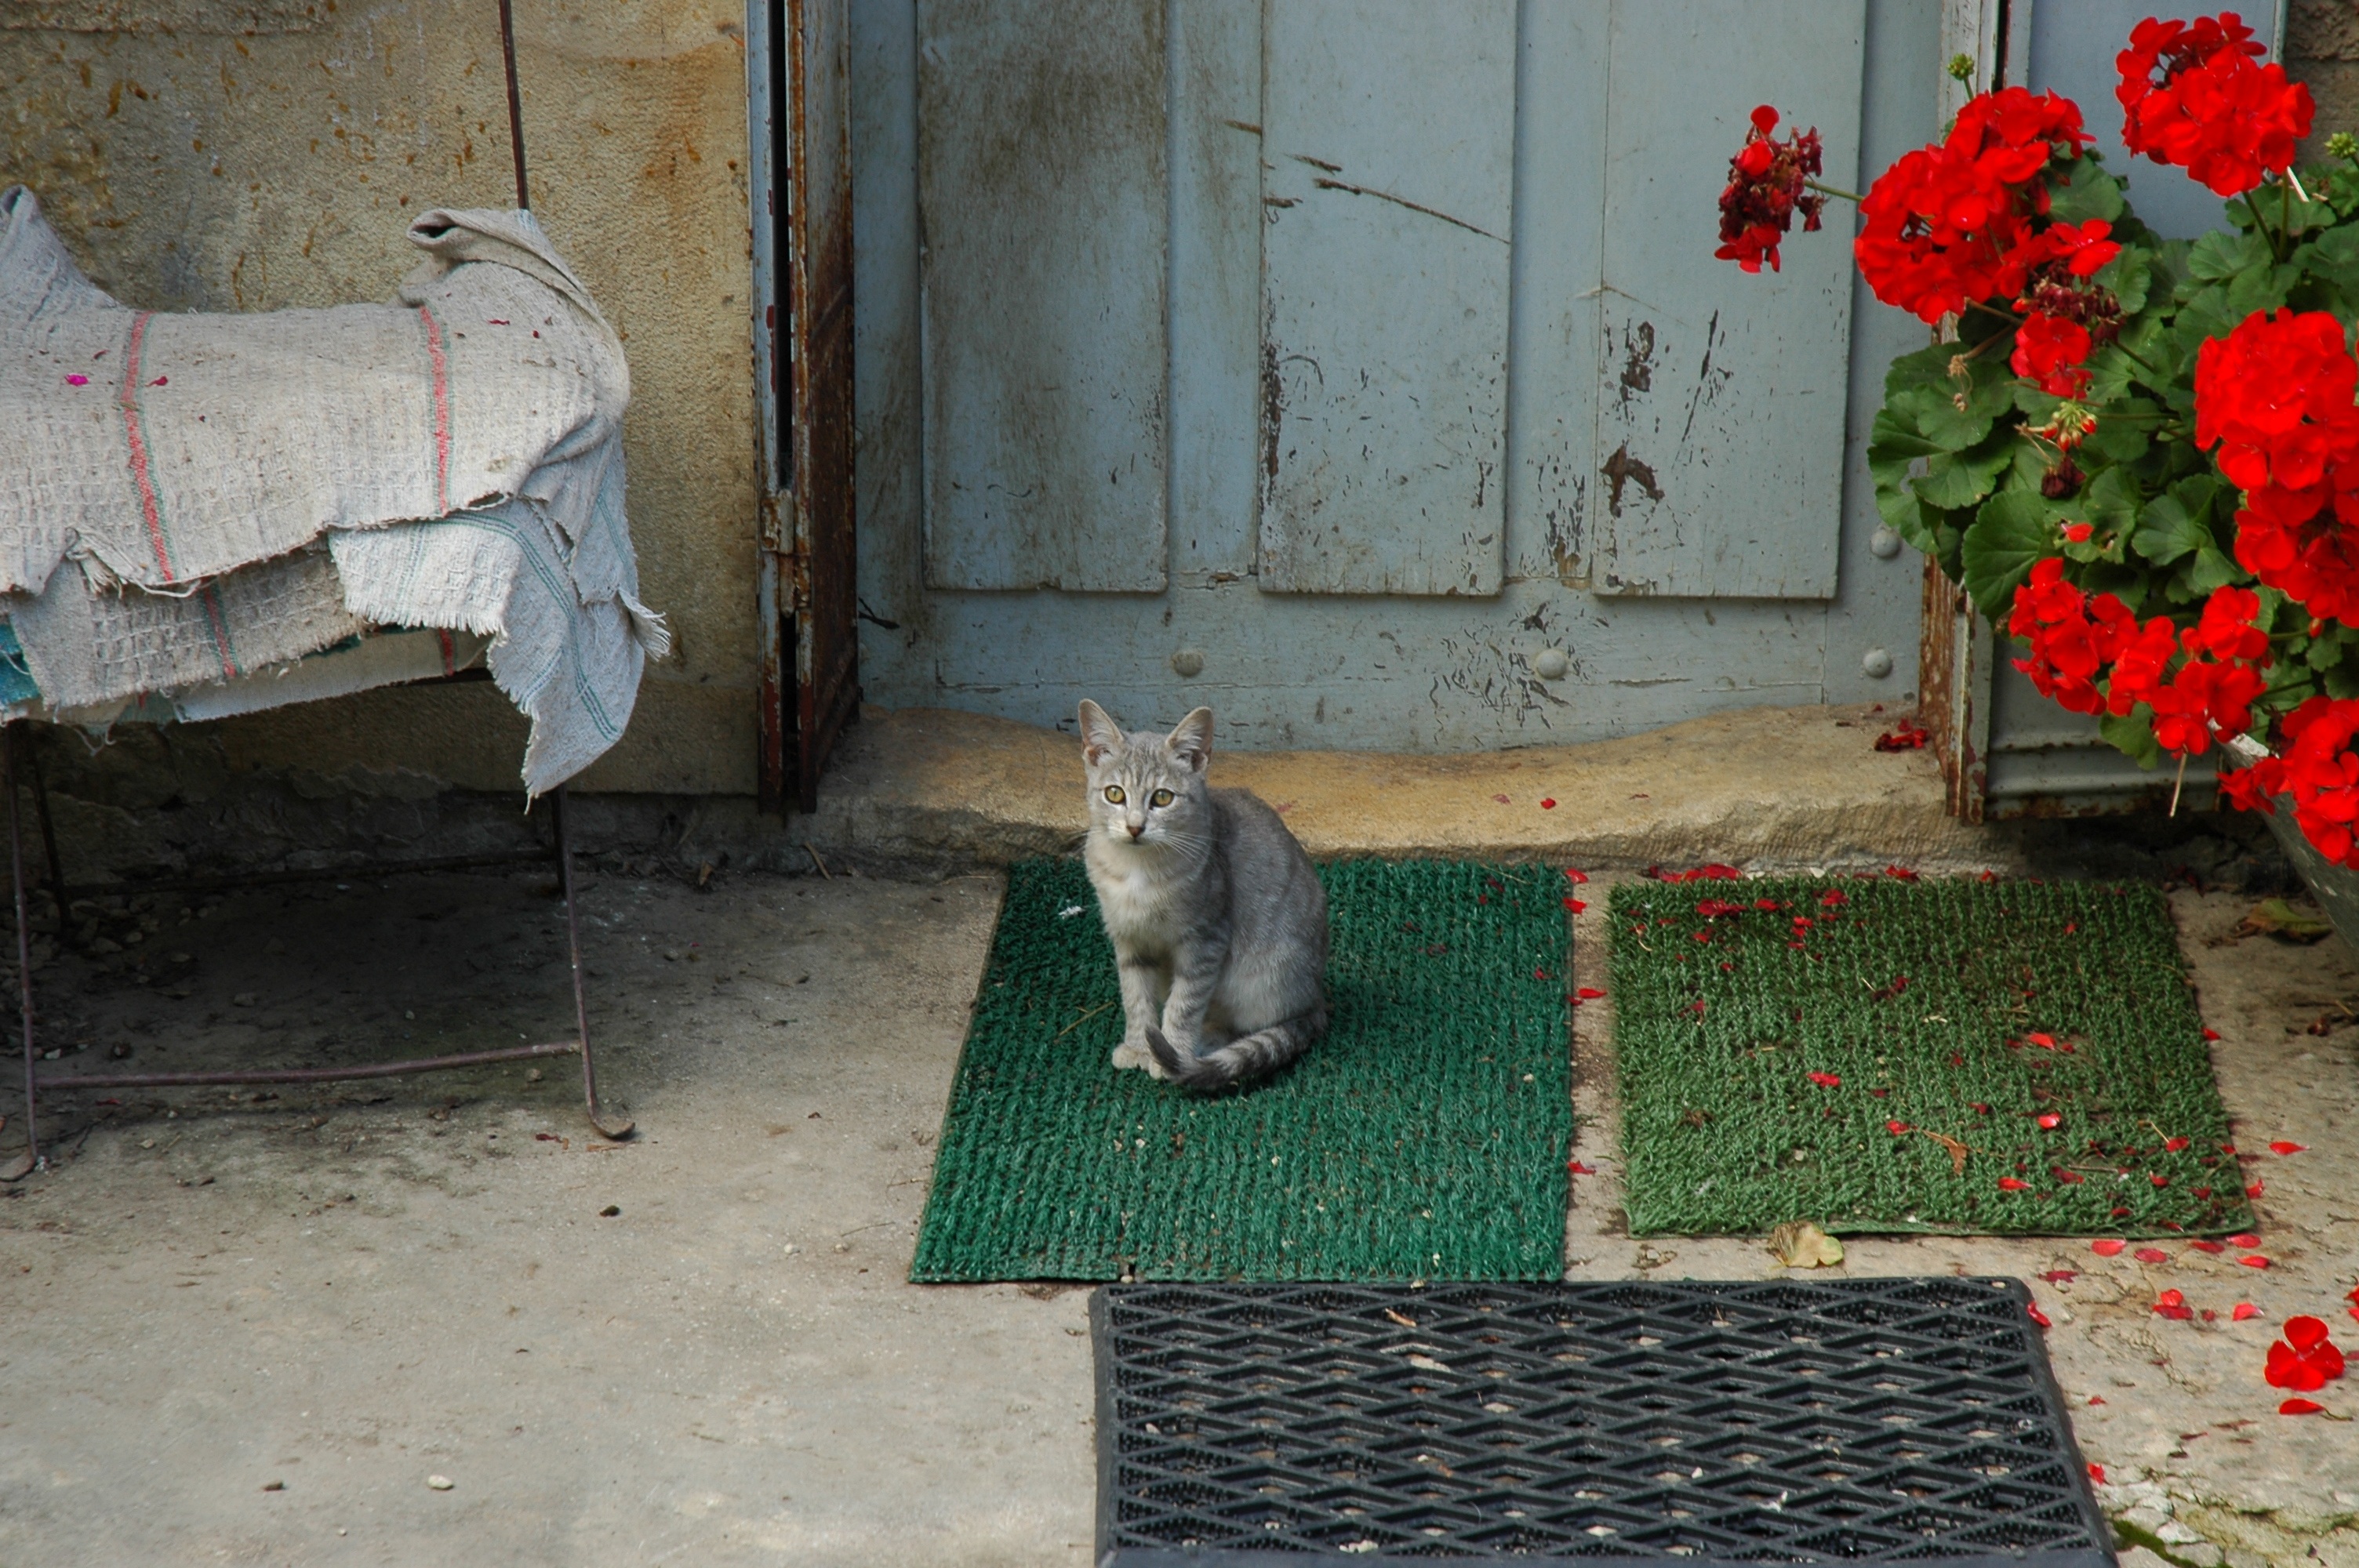
farm, flower, cat, mammal, geranium, temple, farmhouse, mackerel